Rye Town Hall (New Hampshire)

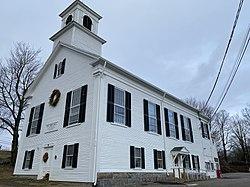

Rye Town Hall is a historic town hall located at 10 Central Road in Rye, New Hampshire. Constructed in 1839 and purchased by the town in 1873, it was listed on the National Register of Historic Places in 2020, and the New Hampshire State Register of Historic Places in 2013.